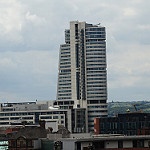
Label: buildings